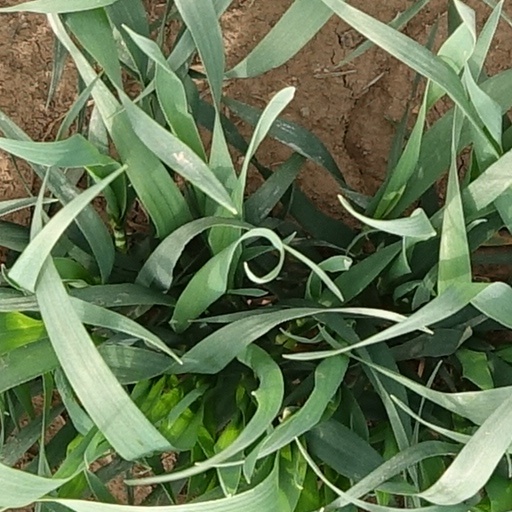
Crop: wheat